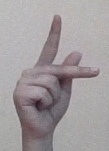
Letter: dha